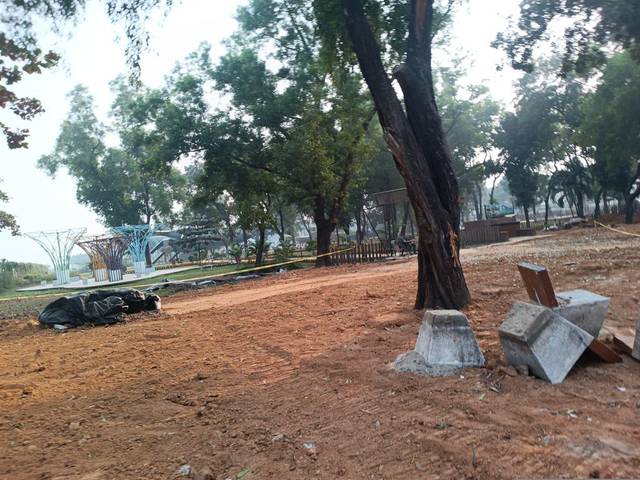
Region: Bangladesh
Coordinates: 23.777, 90.382